Sidney Cottle

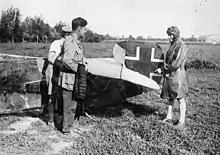
"Captain John Cottle, M. C., No. 45 Squadron, explains detail of an Austrian Phoenix biplane which he brought down on his own aerodrome."

Group Captain Sidney Joseph "Jack" Cottle MBE's military career began during World War I. He became a flying ace in the latter years of the war, credited with thirteen aerial victories. His service would span three decades and three continents before his final retirement in 1944.